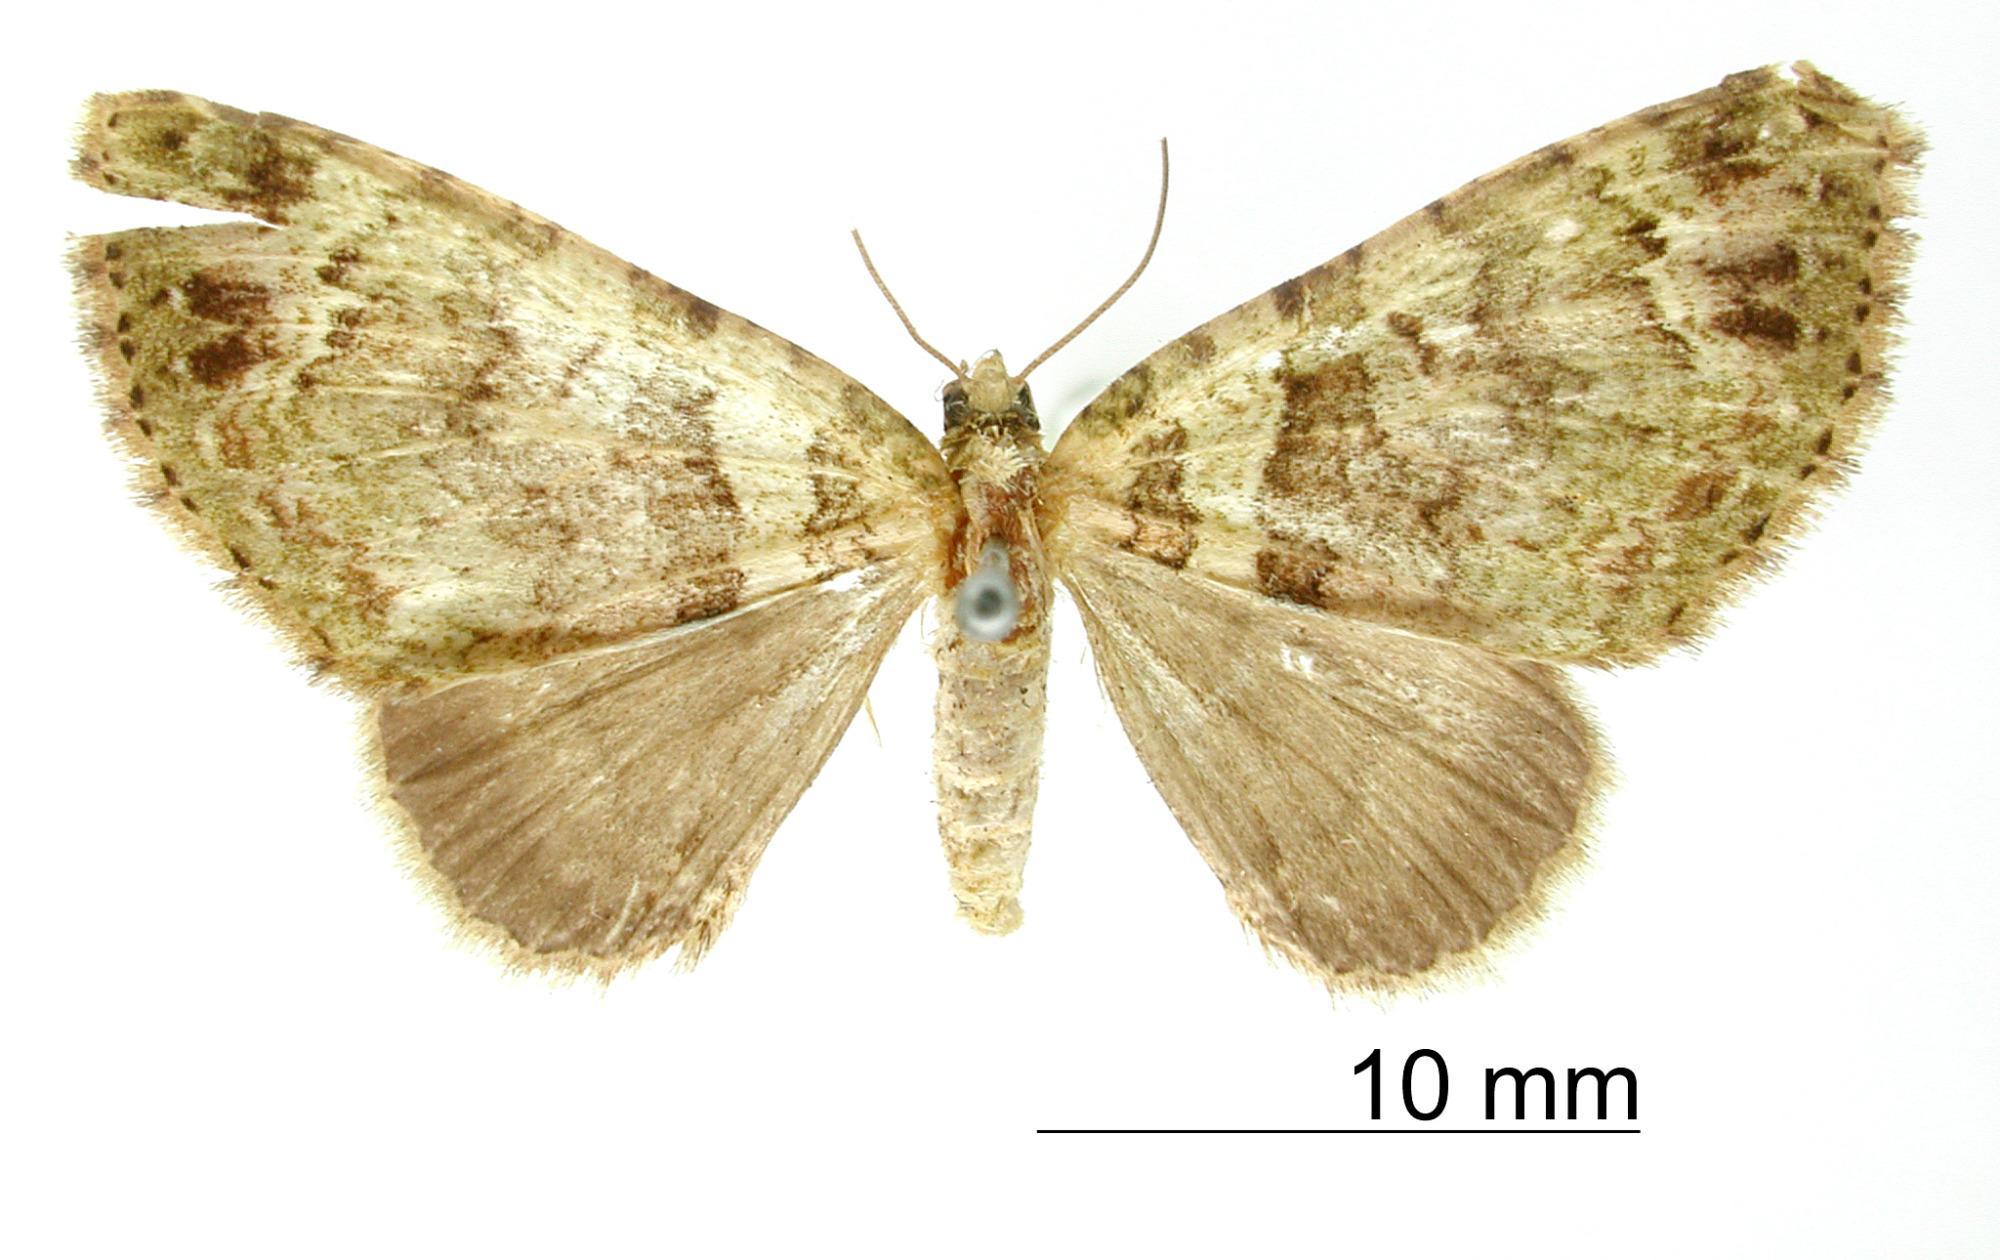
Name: Hammaptera caribbea
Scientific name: Hammaptera caribbea Schaus, 1912
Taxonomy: Animalia, Arthropoda, Insecta, Lepidoptera, Geometridae, Larentiinae
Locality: Sixola River, Costa Rica